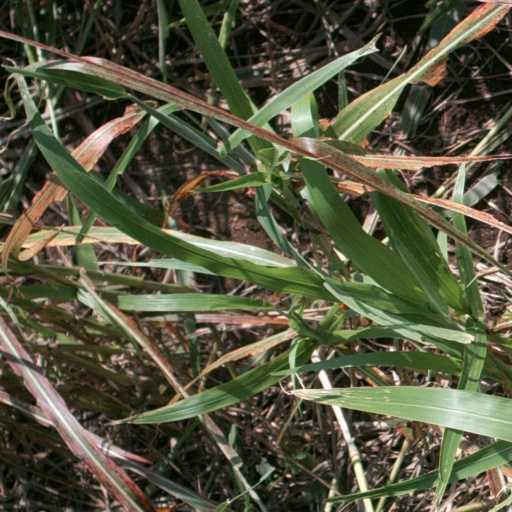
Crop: sorghum